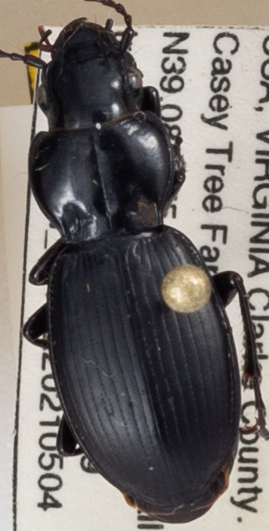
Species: Cyclotrachelus furtivus
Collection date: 2021-05-04
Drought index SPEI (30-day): -0.114
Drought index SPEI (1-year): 0.184
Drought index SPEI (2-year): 0.398